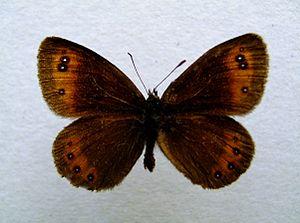
Le Moiré des fétuques est un lépidoptère appartenant à la famille des Nymphalidae, à la sous-famille des Satyrinae et au genre Erebia.